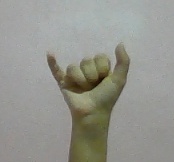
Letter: ya